Military colours, standards and guidons

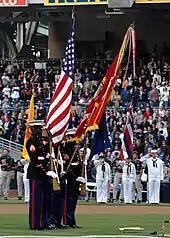
A Marine colour guard dips the Marine flag for "The Star-Spangled Banner".

In the Dutch armed forces, the colour (or standard in case of the mounted (i.e. cavalry and field and horse artillery) regiments) is orange (except for the colour of the midshipman corps, which is red). All are gold fringed.